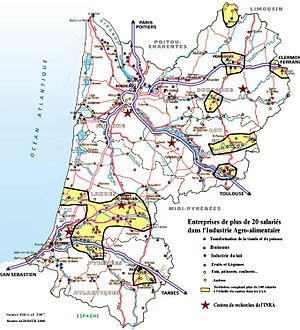
Les industries agroalimentaires en Aquitaine en 2008
L'Aquitaine est une ancienne région administrative du Sud-Ouest de la France. Elle comprenait cinq départements : la Dordogne, la Gironde, les Landes, le Lot-et-Garonne et les Pyrénées-Atlantiques. Son chef-lieu, Bordeaux, en était aussi la plus grande ville. Cette région administrative tirait son nom d'une partie de la Gaule, dont les contours ont évolué depuis l'Antiquité pour se fixer au XIIᵉ siècle à l'ensemble du Poitou, du Limousin, de l'Angoumois, de la Saintonge, du Périgord et de la Gascogne regroupés autour de Bordeaux dans le Duché d'Aquitaine. Ses habitants étaient appelés les Aquitains.